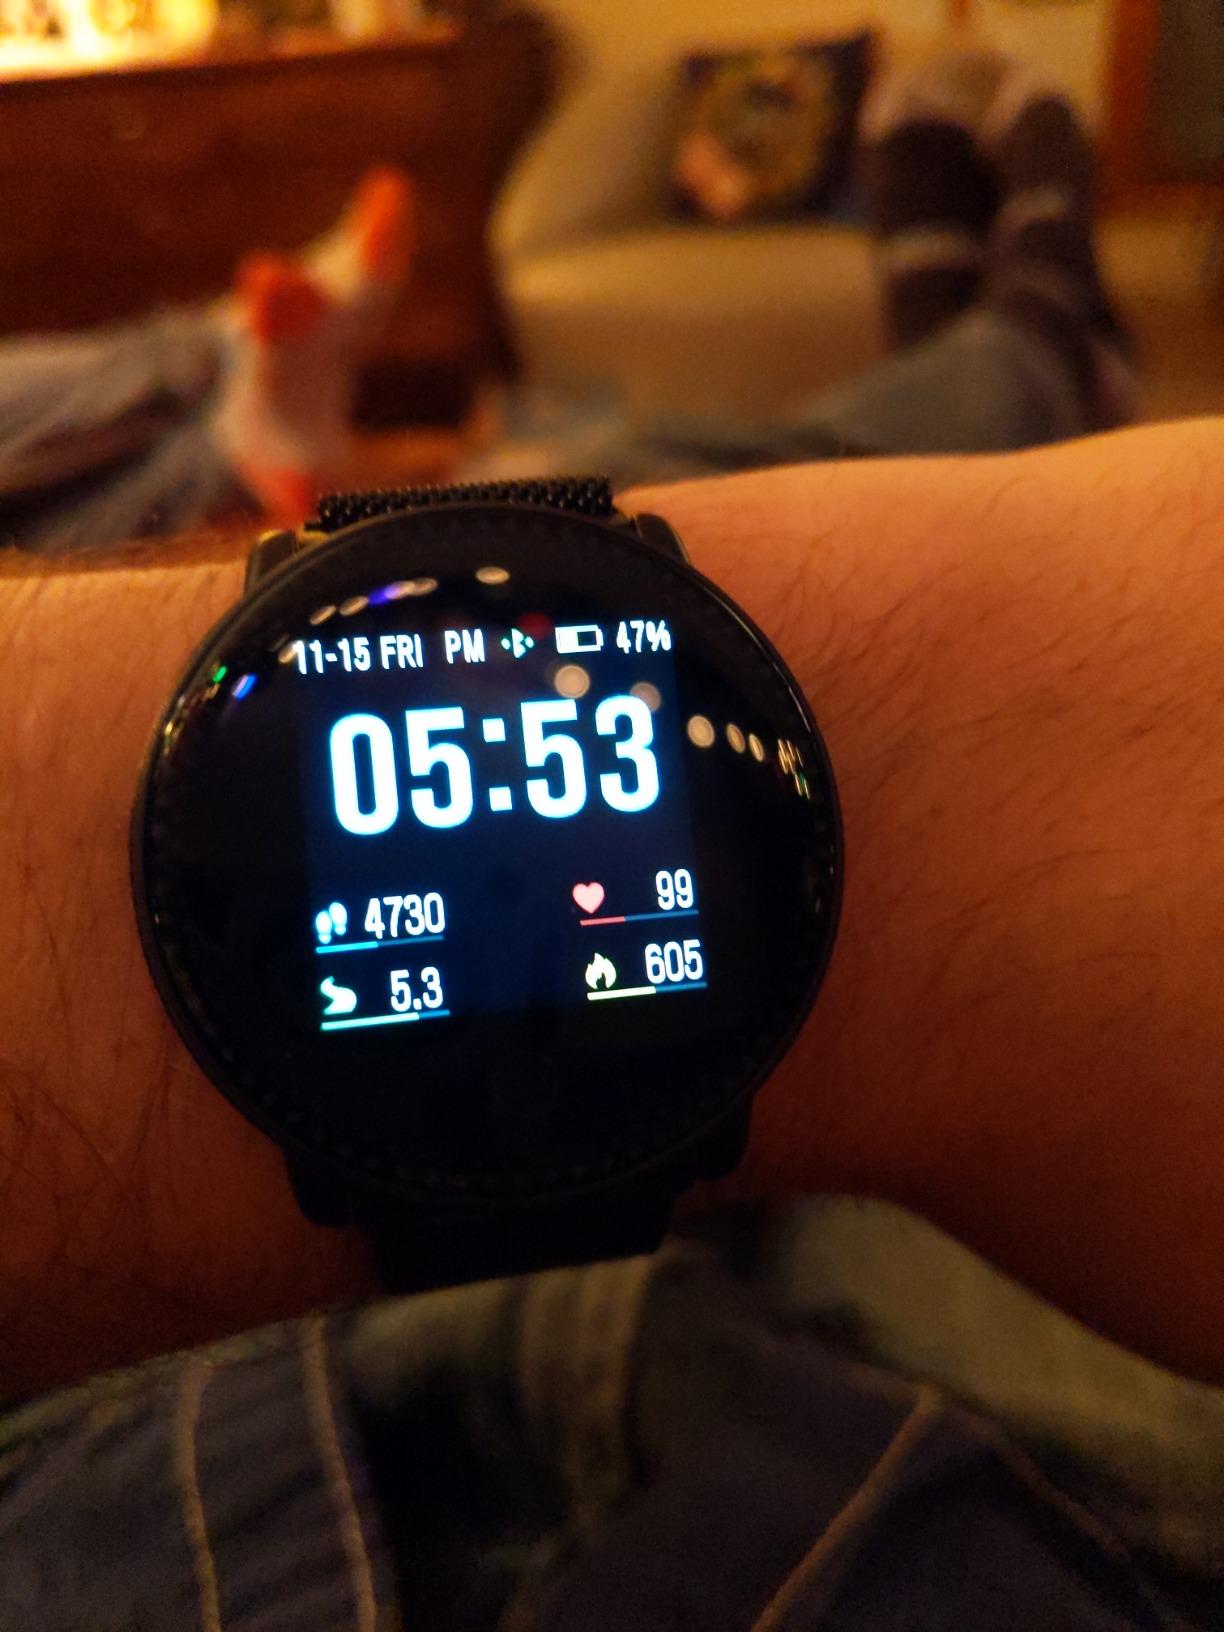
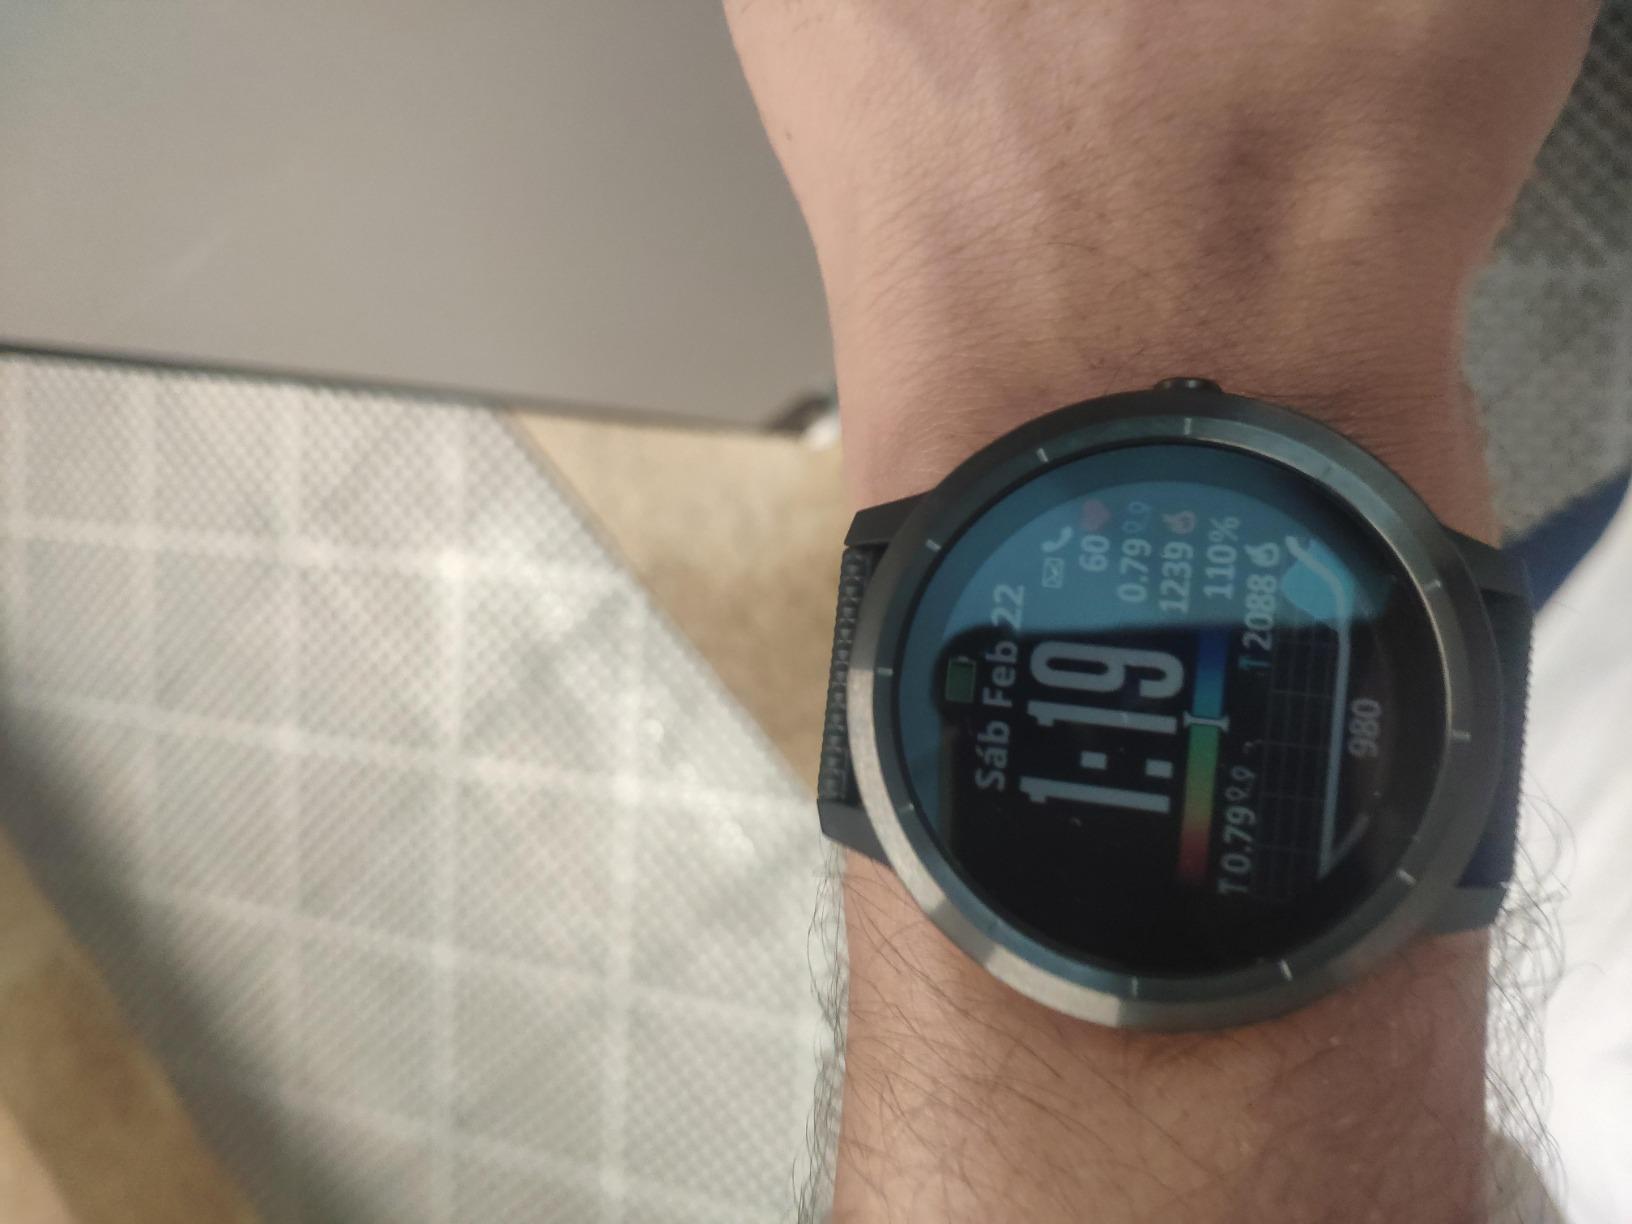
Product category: smartwatch
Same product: no